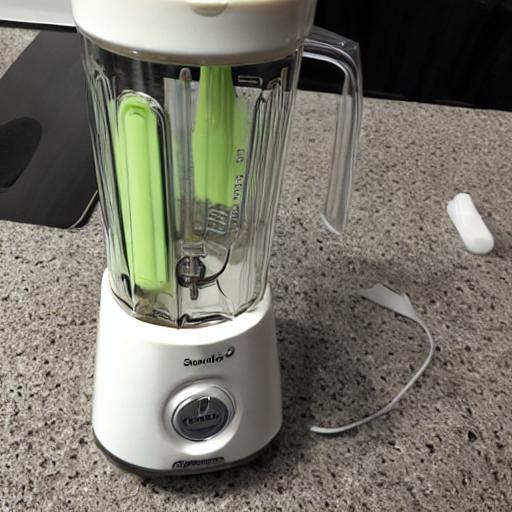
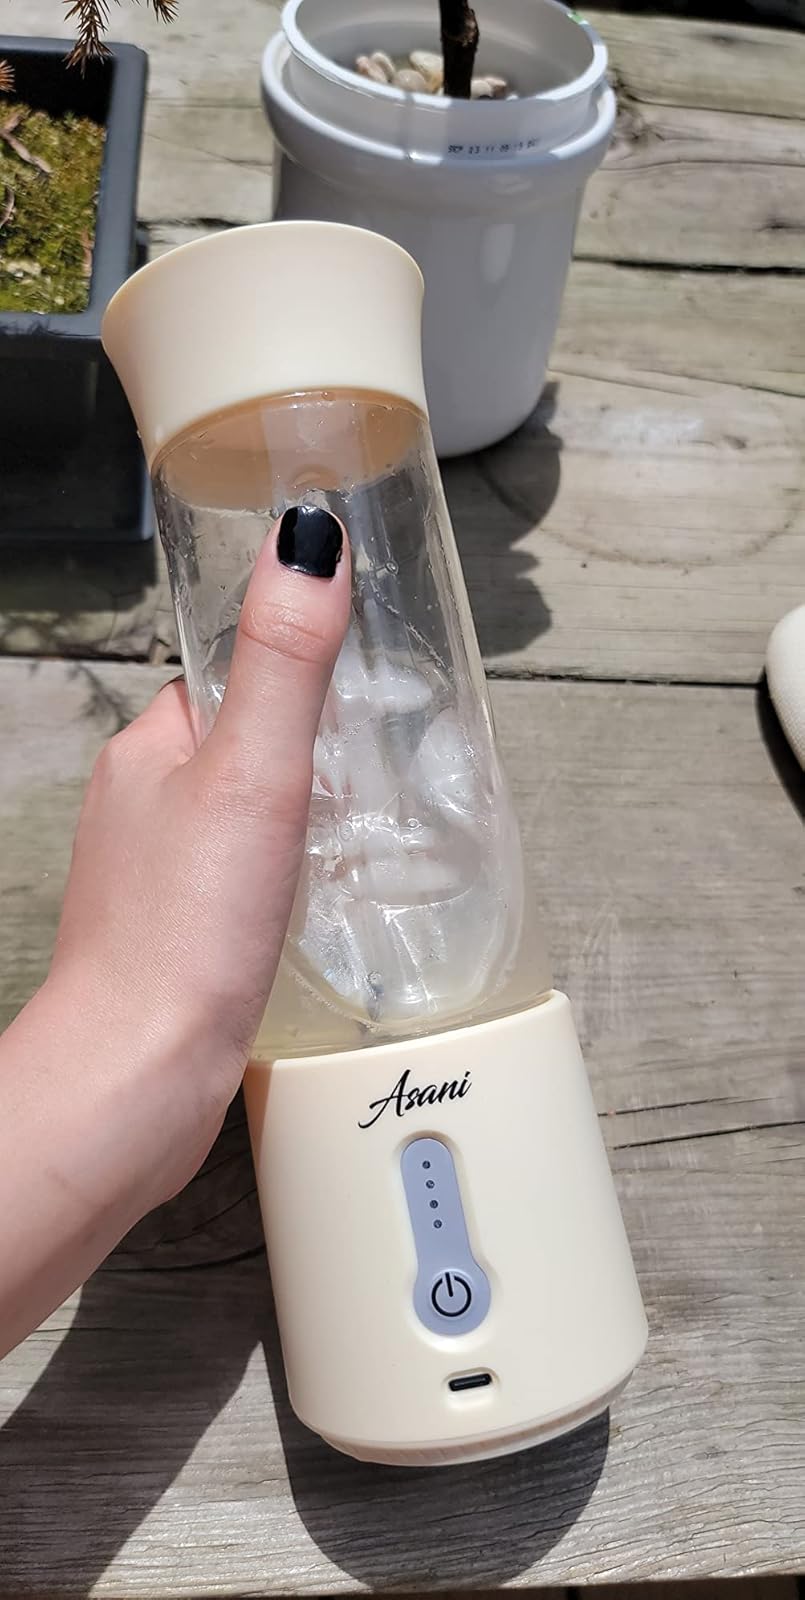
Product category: items_blender
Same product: no